List of Millwall F.C. seasons

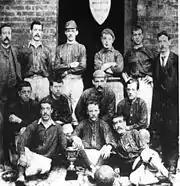
Millwall Rovers in 1887, the first season they entered the FA Cup.

This is a list of all seasons played by Millwall Football Club from their early beginnings in the Southern League, to their inaugural season in the English Football League and up to their last completed season. It details their record in the FA Cup, the League Cup and other major competitions entered, as well as managers, top goalscorers and average home attendance for each season.